History of Southern Africa

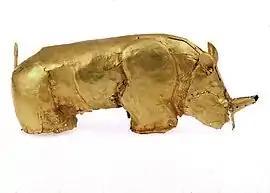
The Golden Rhinoceros of Mapungubwe

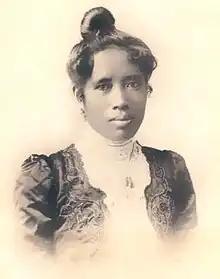
Ranavalona III was the last monarch of Madagascar.

The kingdom taxed other rulers throughout the region. The kingdom was composed of over 150 tributaries headquartered in their own minor zimbabwes.